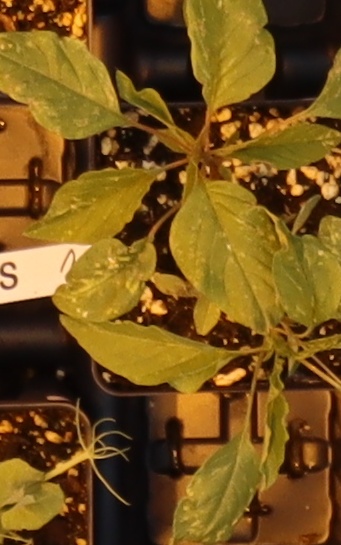
Label: Palmer Amaranth